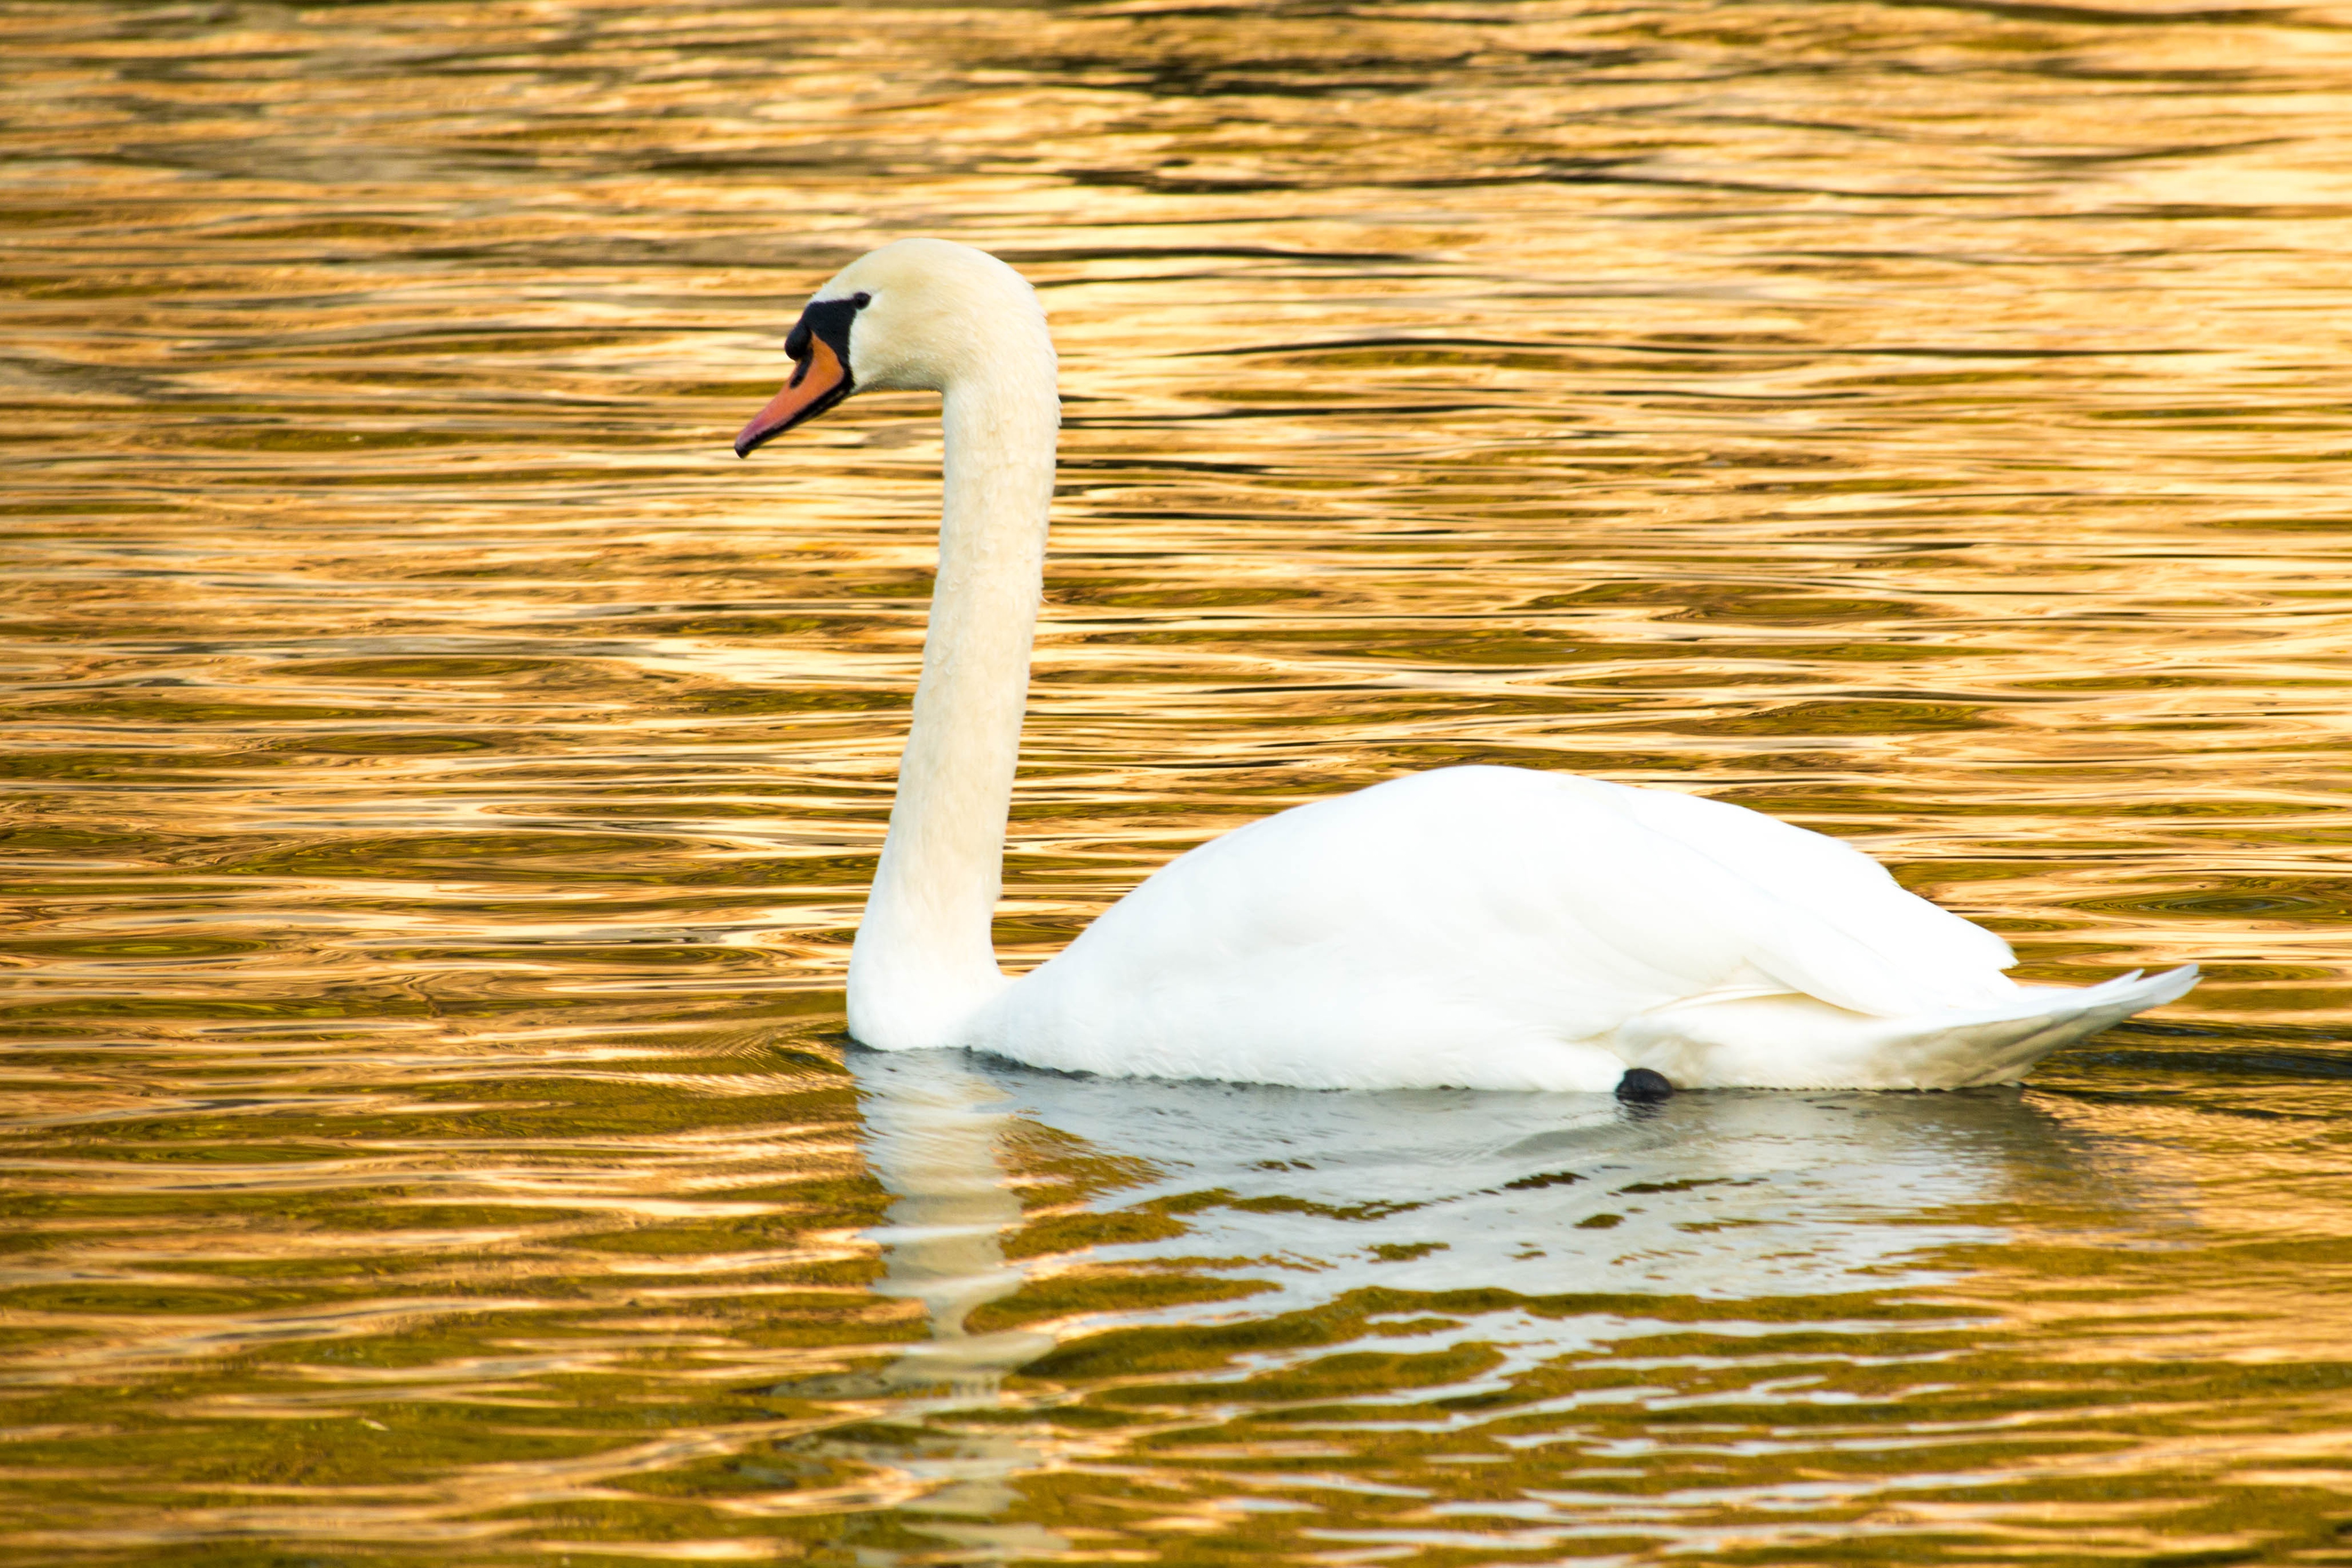
water, nature, bird, wing, white, lake, animal, cute, wildlife, golden, beak, fauna, swan, vertebrate, elegant, waterfowl, water bird, white swan, mute swans, mute swan, nature swan, ducks geese and swans